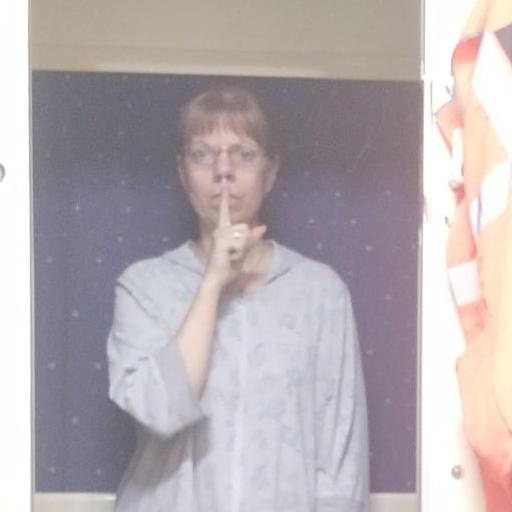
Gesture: mute